Monarchy of Spain

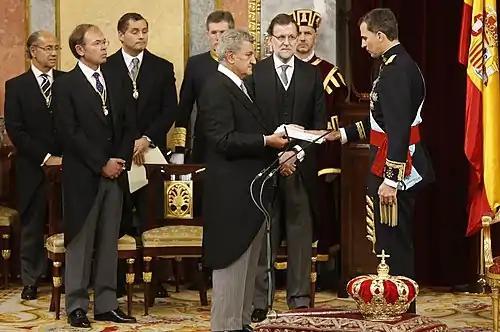
Felipe of Bourbon and Greece takes the oath before the Cortes Generales during the proclamation ceremony at the Palacio de las Cortes, Madrid the 19th of June, 2014.

The 1978 Constitution, Title II "The Crown", Article 62, delineates the powers of the king, while Title IV "Government and Administration", Article 99, defines the king's role in the appointment of the prime minister and the formation of the council of ministers/government. Title VI "Judicial Power", Article 117, Articles 122 through 124, outlines the king's role in the country's independent judiciary. However, by constitutional convention established by Juan Carlos I, the king exercises his prerogatives having solicited government advice while maintaining a politically non-partisan and independent monarchy. Receiving government advice does not necessarily bind the monarch into executing the advice, except where prescribed by the constitution. His acts shall always be countersigned in the manner established in section 64. Without such countersignature they shall not be valid, except as provided under section 65(2).